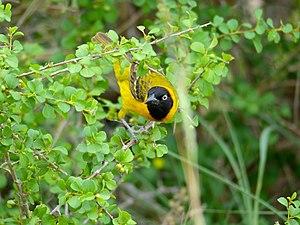
Le Tisserin intermédiaire est une espèce de passereaux appartenant à la famille des Ploceidae.